Green building certification systems

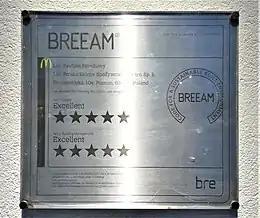
A BREEAM certification plaque in Poznan, Poland

BREEAM certification is carried out on the basis of a scoring system where projects are assessed on the basis of 10 categories (with individual weightings differing by project type) as follows: